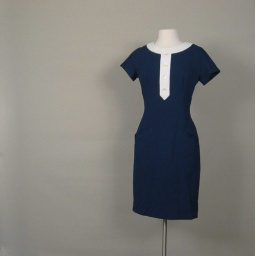
mod 1960s navy blue and white dress by Edith Flagg